Cokethorpe School

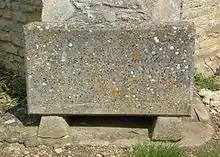
Stone commemorating restoration and extension of the school chapel in 1973

Cokethorpe School is a joint Church of England and Roman Catholic foundation. The chapel is on the golf course on the school grounds. It is the former parish church of Hardwick and was restored and extended in 1973.